Jeong Eun-kyeong

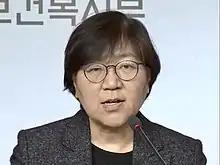
Jeong in 2020

Jeong Eun-kyeong (born 9 July 1965), alternate spelling Jung Eun-kyeong, is a South Korean infectious disease and public health expert served as the first Commissioner of KDCA, Korea Disease Control and Prevention Agency, from 2020 to 2022. Jeong was previously the first woman to lead its preceding agency, KCDC, which history dates back to 1981.